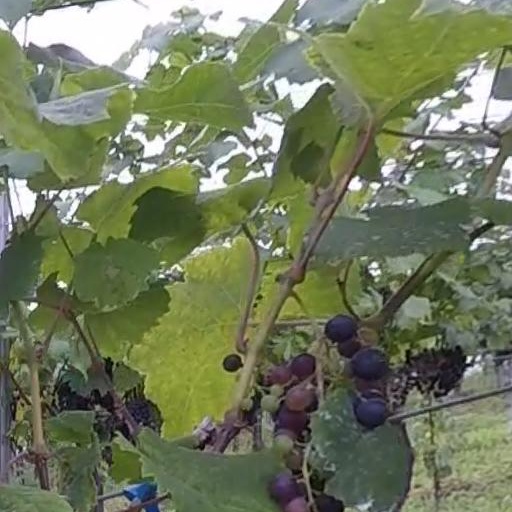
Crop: grape